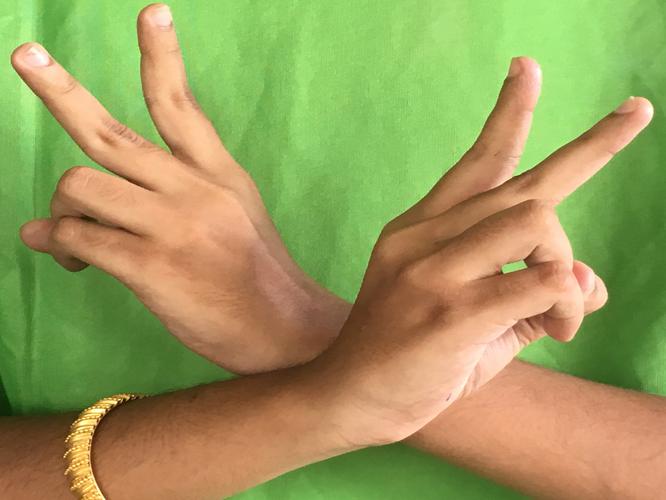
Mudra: Kartariswastika
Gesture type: double_hand